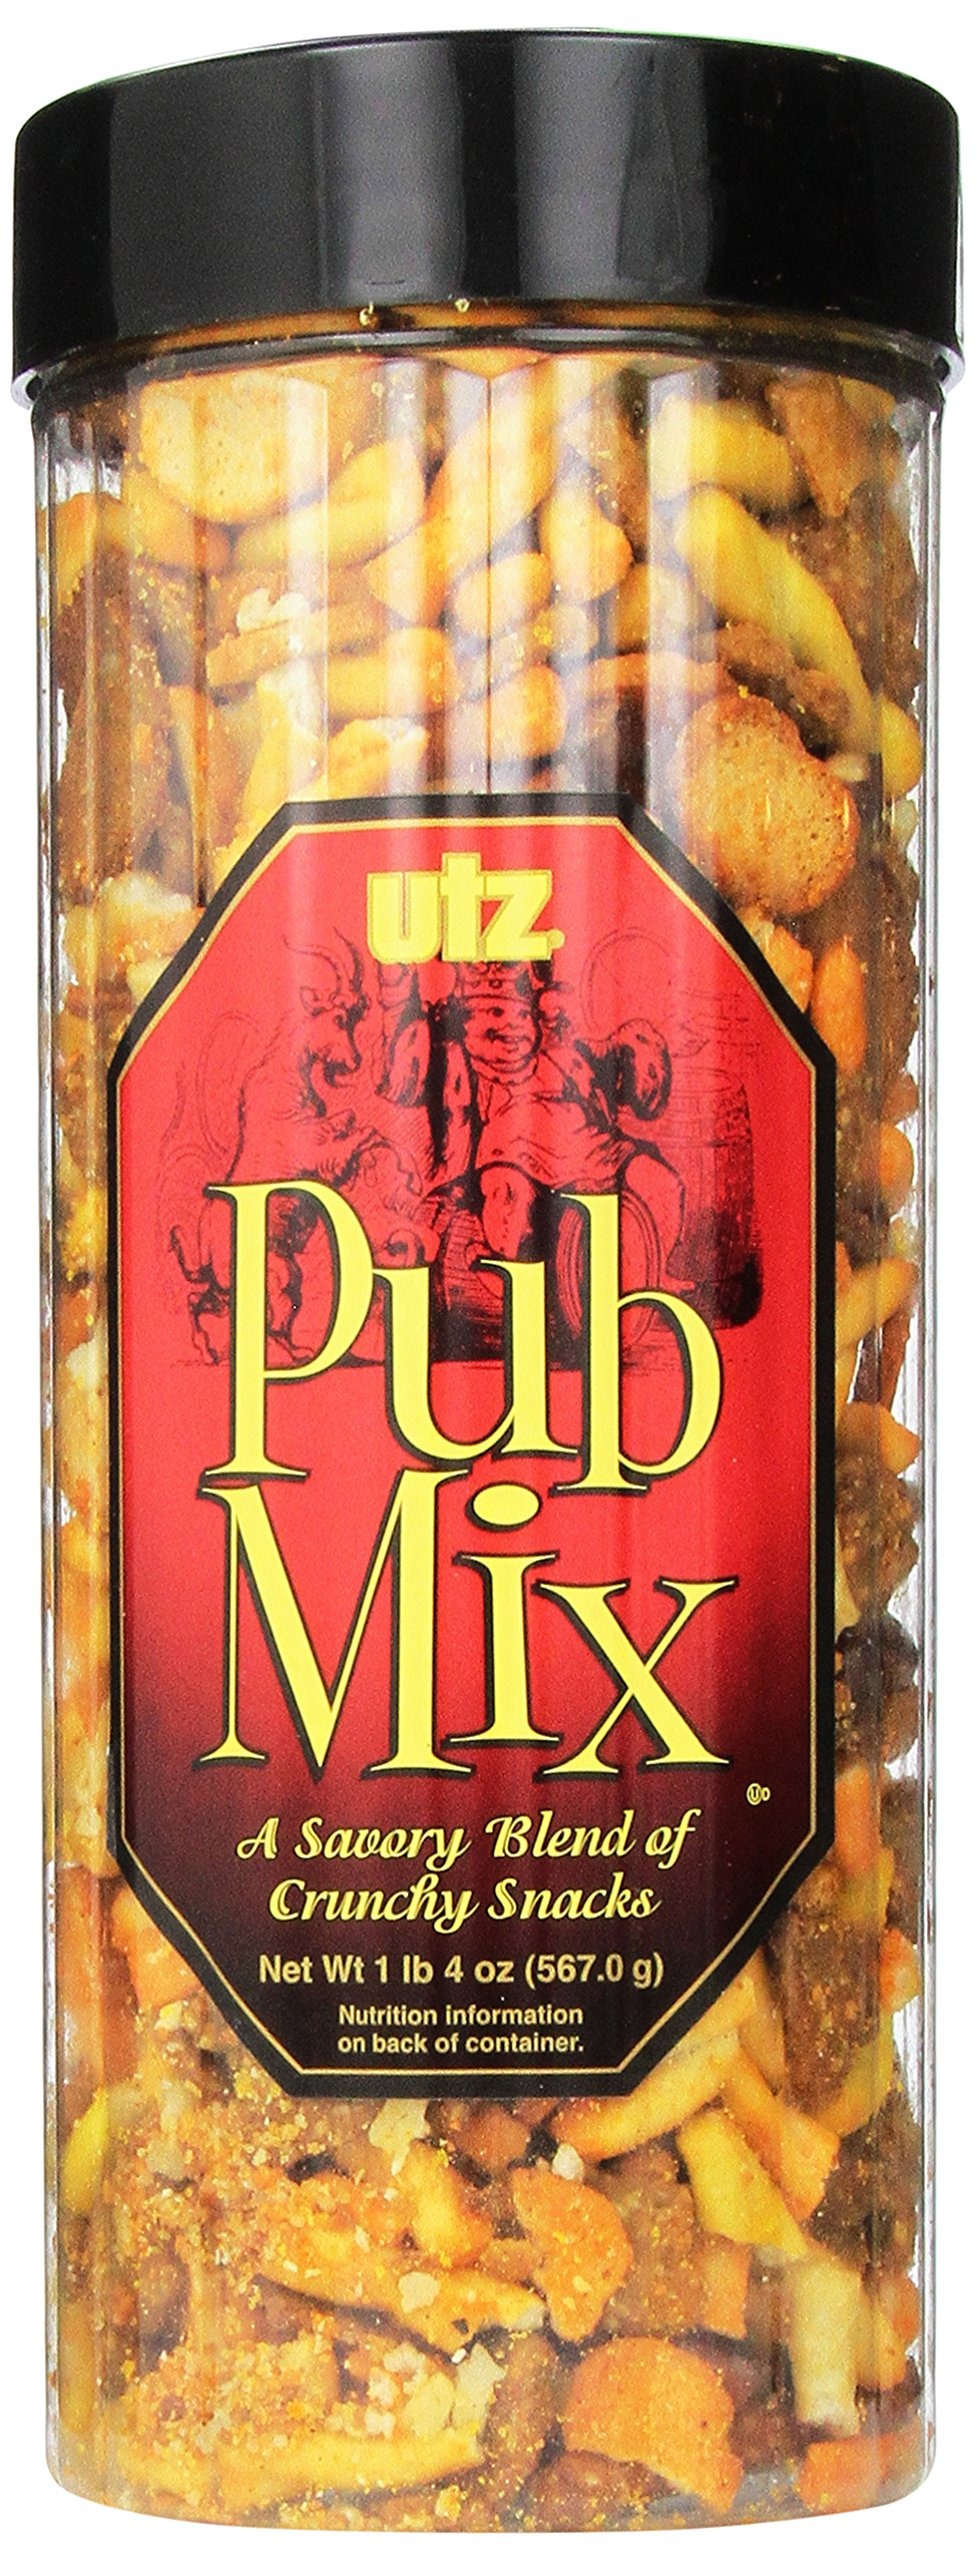
Item Name: Utz Pub Mix - 20 Ounce Barrel - Savory Snack Mix, Blend of Crunchy Flavors for a Tasty Party Snack - Resealable Container - Cholesterol Free and Trans-Fat Free
Bullet Point 1: SAVORY FLAVORS – The Utz Pub Mix Barrel features a savory blend of honey mustard twistix, cheddar cheese twistix, honey mustard sesame chips, oriental rice crackers, pretzel stix, nacho bagel chips, and Worcestershire rye chips.
Bullet Point 2: PARTY SNACKS – The combination of yummy flavors makes this the perfect party snack mix. Utz Pub Mix is easy and quick to prepare – all you have to do is put it in a bowl and you’ll have a blend of savory, crunchy flavors.
Bullet Point 3: RESEALABLE CONTAINER – The Utz Pub Mix comes in a convenientl resealable plastic barrel so you can buy in bulk and snack as you please. Just twist the cap back on tightly to maintain freshness.
Bullet Point 4: TRANS-FAT FREE – Enjoy this delicious snack mix without any of the guilt! The Utz Party Mix is cholesterol free and trans-fat free. Kosher certified.
Bullet Point 5: WE ARE UTZ – Since 1921, Utz has been making and selling quality pretzels and other delicious snacks in Hanover, PA, the snack capital of the world! We’re a family-managed business providing snacks that are crunchier, lighter, fresher and simply better.
Value: 20.0
Unit: Ounce

Price: 8.49